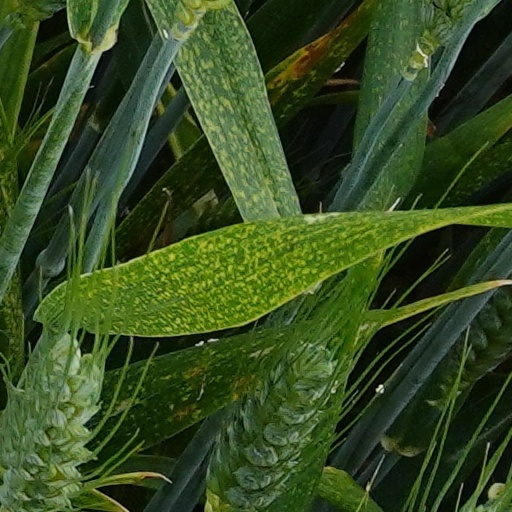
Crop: wheat